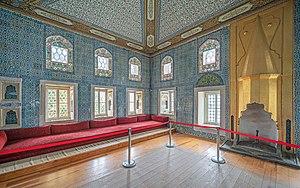
Le palais de Topkapı est un palais d'Istanbul, en Turquie. De 1465 à 1853, il est la résidence de ville, principale et officielle, du sultan ottoman. Le palais est construit sur l’emplacement de l’acropole de l’antique Byzance. Il domine la Corne d'Or, le Bosphore et la mer de Marmara. Le nom de « Topkapı Sarayı » signifie littéralement « palais de la porte des canons », d'après le nom d'une porte voisine aujourd'hui disparue. Il s'étend sur 700 000 m², et est entouré de cinq kilomètres de remparts.